Geography of Michigan

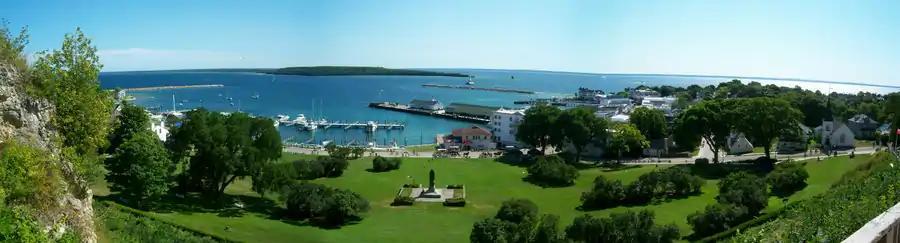
Marquette Park on Mackinac Island

The state is home to three National Park Service preserves: Isle Royale National Park, located in Lake Superior, about southeast of Thunder Bay, Ontario; Pictured Rocks National Lakeshore, on the Lake Superior shore between Munising and Grand Marais; and Sleeping Bear Dunes National Lakeshore, on the Lake Michigan shore between the villages of Frankfort, Empire, and Glen Arbor.